Davari Shahnameh

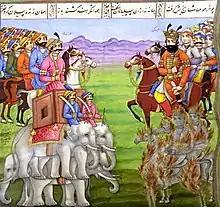
Miniature from the Davari "Shahnameh" by Lotf-Ali Khan Shirazi

The Davari "Shahnameh" or Shahnameh-ye Davari is a 1856 manuscript of the "Shahnameh" by Ferdowsi. Created by Mirza Mohammad Davari Shirazi (1822–1865) in 19th-century Qajar Iran, it is one of the last "Shahnamehs" made in the traditional style. It is stored at the Reza Abbasi Museum in Tehran, Iran under accession number 599. Majestically decorated and consisting of 68 illustrations, the Davari "Shahnameh" is comparable to courtly productions of the "Shahnameh". However, unlike courtly productions, the Davari "Shahnameh" was not a commissioned work. According to art historian Massoumeh (Nahid) Assemi, the Davari "Shahnameh" may have been created "as an ode to a dying art".